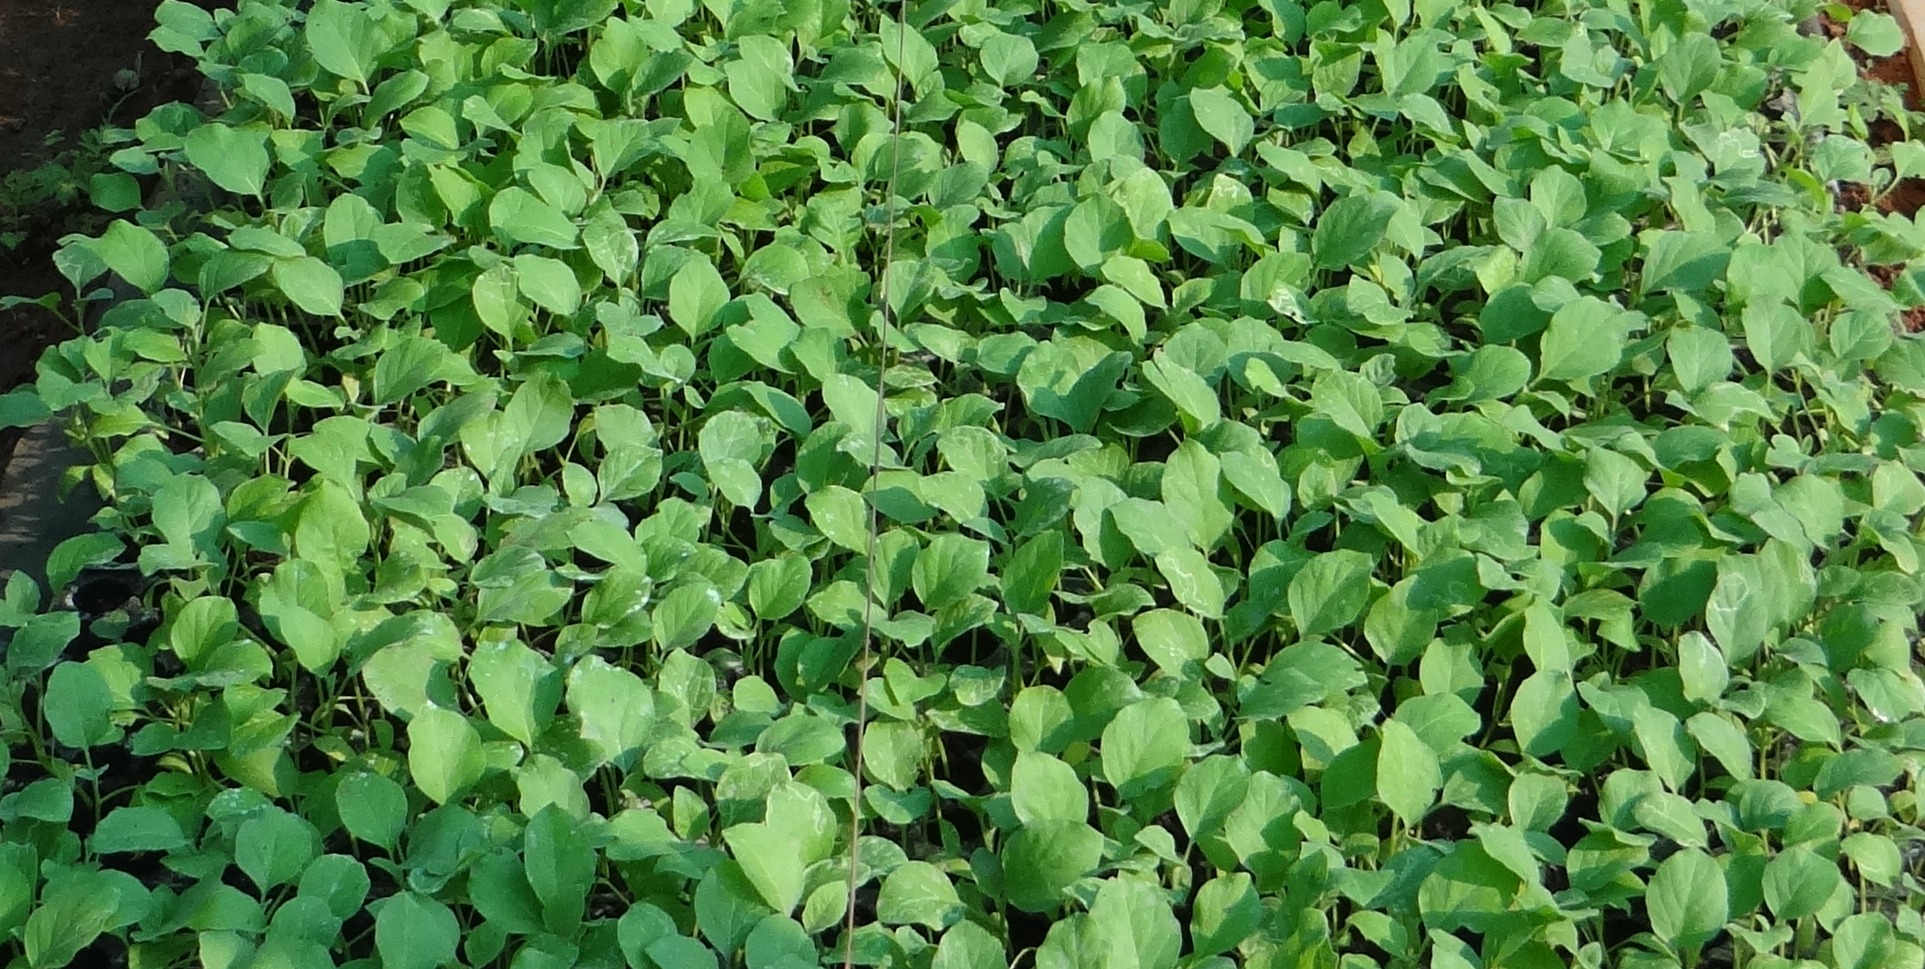
grass, plant, lawn, leaf, flower, food, green, farming, herb, produce, crop, botany, agriculture, aquatic plant, shrub, groundcover, india, nursery, eggplant, karnataka, seedlings, flowering plant, brinjal, annual plant, land plant